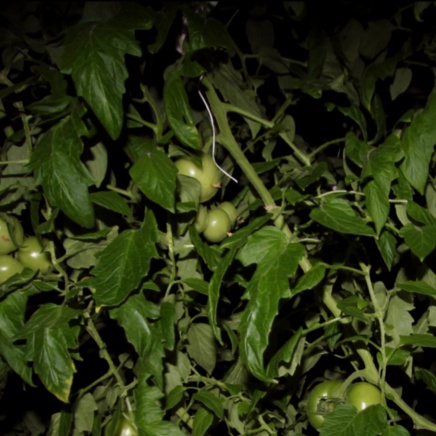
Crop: tomato